Simchat Torah

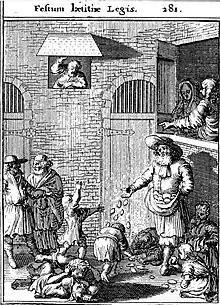
"Throwing cakes to children on Simḥat Torah", by Johann Leusden in "Philologus Hebræo-Mixtus", Utrecht, 1657

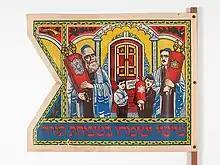
Paper flag for Simchat Torah, 1900, in the collection of the Jewish Museum of Switzerland

The morning service, like that of other Jewish holidays, includes a special holiday Amidah, the saying of Hallel, and a holiday Mussaf service. When the ark is opened to take out the Torah for the Torah reading, all the scrolls are removed from the ark, and the congregation starts the seven "hakafot" just like in the evening.